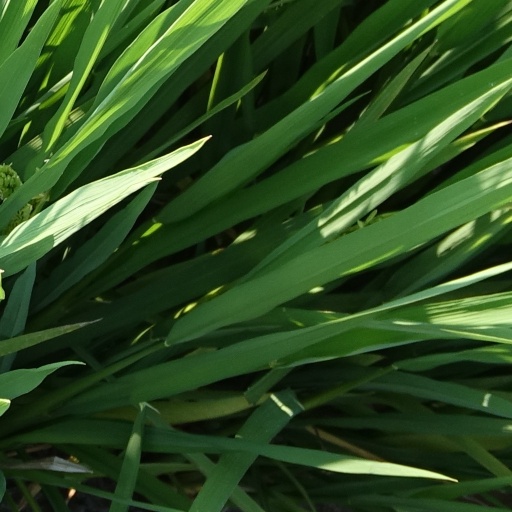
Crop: rice